Aboriginal Peoples Party of Canada

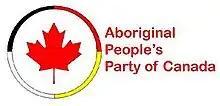
Official Logo of the Aboriginal Peoples Party of Canada, Designed by Myron Wolf Child, Founder in 2005

The Aboriginal Peoples Party of Canada (APP) was a Canadian political party that was founded in 2005. The party was conceived by University of Lethbridge student Myron Wolf Child. It held its founding meeting on August 21, 2005, in St. Albert, Alberta. The APP was headed by interim leader Bill Montour, a former Chief of the Six Nations Reserve in Ontario. In October 2005, the party had 122 confirmed members, just less than half the number needed to register as an official party in Canada. In late October 2005, the APP sought to unite with the First Peoples National Party of Canada which also had fewer than the number of confirmed members needed to become a registered political party. The First Peoples National Party of Canada became an eligible political party on December 6, 2005. Whether or not this was accomplished through a merger with the APP is unclear. If this is the case, the APP no longer exists, but, as one of the stipulations of a possible merger was that a name for the new party would be determined at the party's first convention, it is possible that the name Aboriginal Peoples Party of Canada will come into usage again.